Civil Air Patrol National Cadet Competition

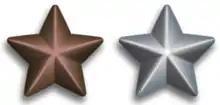

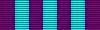
NCSA Ribbon

Cadet and Senior Members who serve as Logistical Staff, and Judges for the entirety of the NCC Activity earn the National Cadet Special Activity Ribbon.